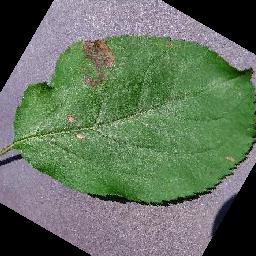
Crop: apple
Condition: black_rot